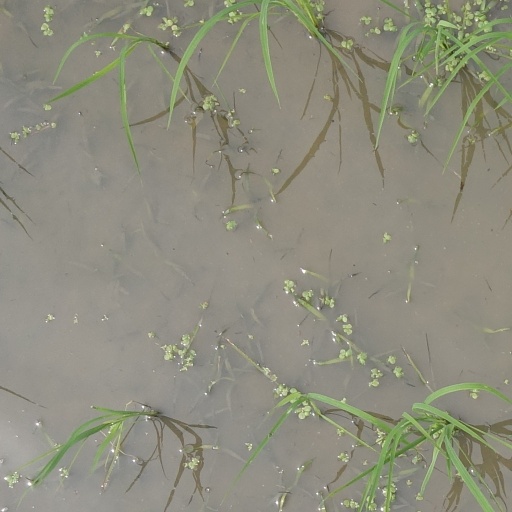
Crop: rice